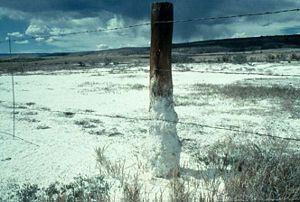
La salinisation est l'accumulation des sels dans les sols à des niveaux toxiques pour la plupart des plantes, animaux et champignons. Elle est devenue une cause importante de désertification, d'érosion et de dégradation des sols et de l'agriculture et plus largement de la biodiversité. C'est aussi une menace généralisée pour la structure et le fonctionnement écologique des zones humides continentales et côtières, et se produit actuellement à une vitesse et à une échelle géographique sans précédent.